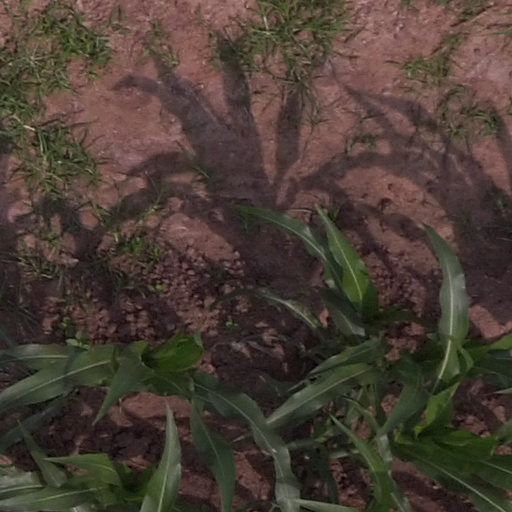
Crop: maize; corn